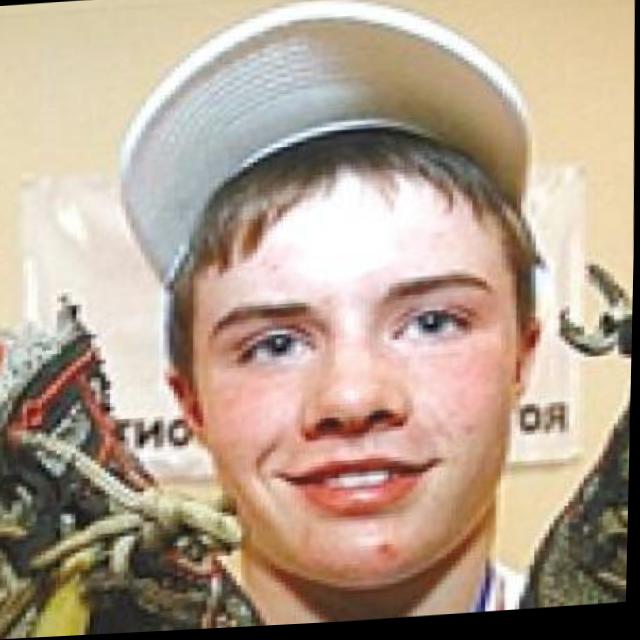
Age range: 13-20